Nicolaus Copernicus Astronomical Center of the Polish Academy of Sciences

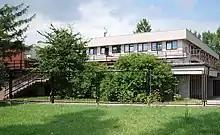
Headquarters building in Warsaw

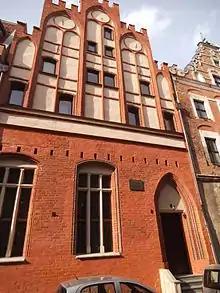
CAMK in Toruń

The Nicolaus Copernicus Astronomical Center (Polish: "Centrum Astronomiczne im. Mikołaja Kopernika"), also CAMK or NCAC, is a Polish scientific research institute of the Polish Academy of Sciences headquartered in Warsaw, Poland. It is a leading institution in the country in the field of astronomy.